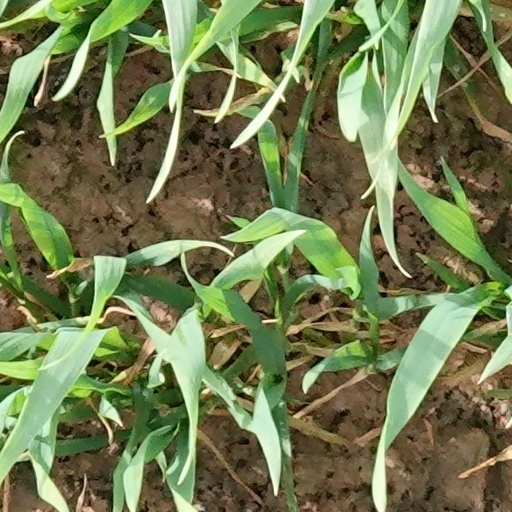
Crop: wheat